Great Pyramid of Giza

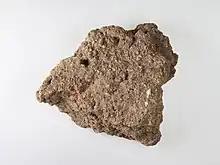
Specimen of mortar from between core blocks of the Great Pyramid

Mortar was used generously in the Great Pyramid's construction. In the mixing process ashes from fires were added to the mortar, organic material that could be extracted and radiocarbon dated. A total of 46 samples of the mortar were taken in 1984 and 1995, making sure they were clearly inherent to the original structure and could not have been incorporated at a later date. The results were calibrated to 2871–2604 BC. The old wood problem is thought to be mainly responsible for the 100–300 year offset, since the age of the organic material was determined, not when it was last used. A reanalysis of the data gave a completion date for the pyramid between 2620 and 2484 BC, based on the younger samples.